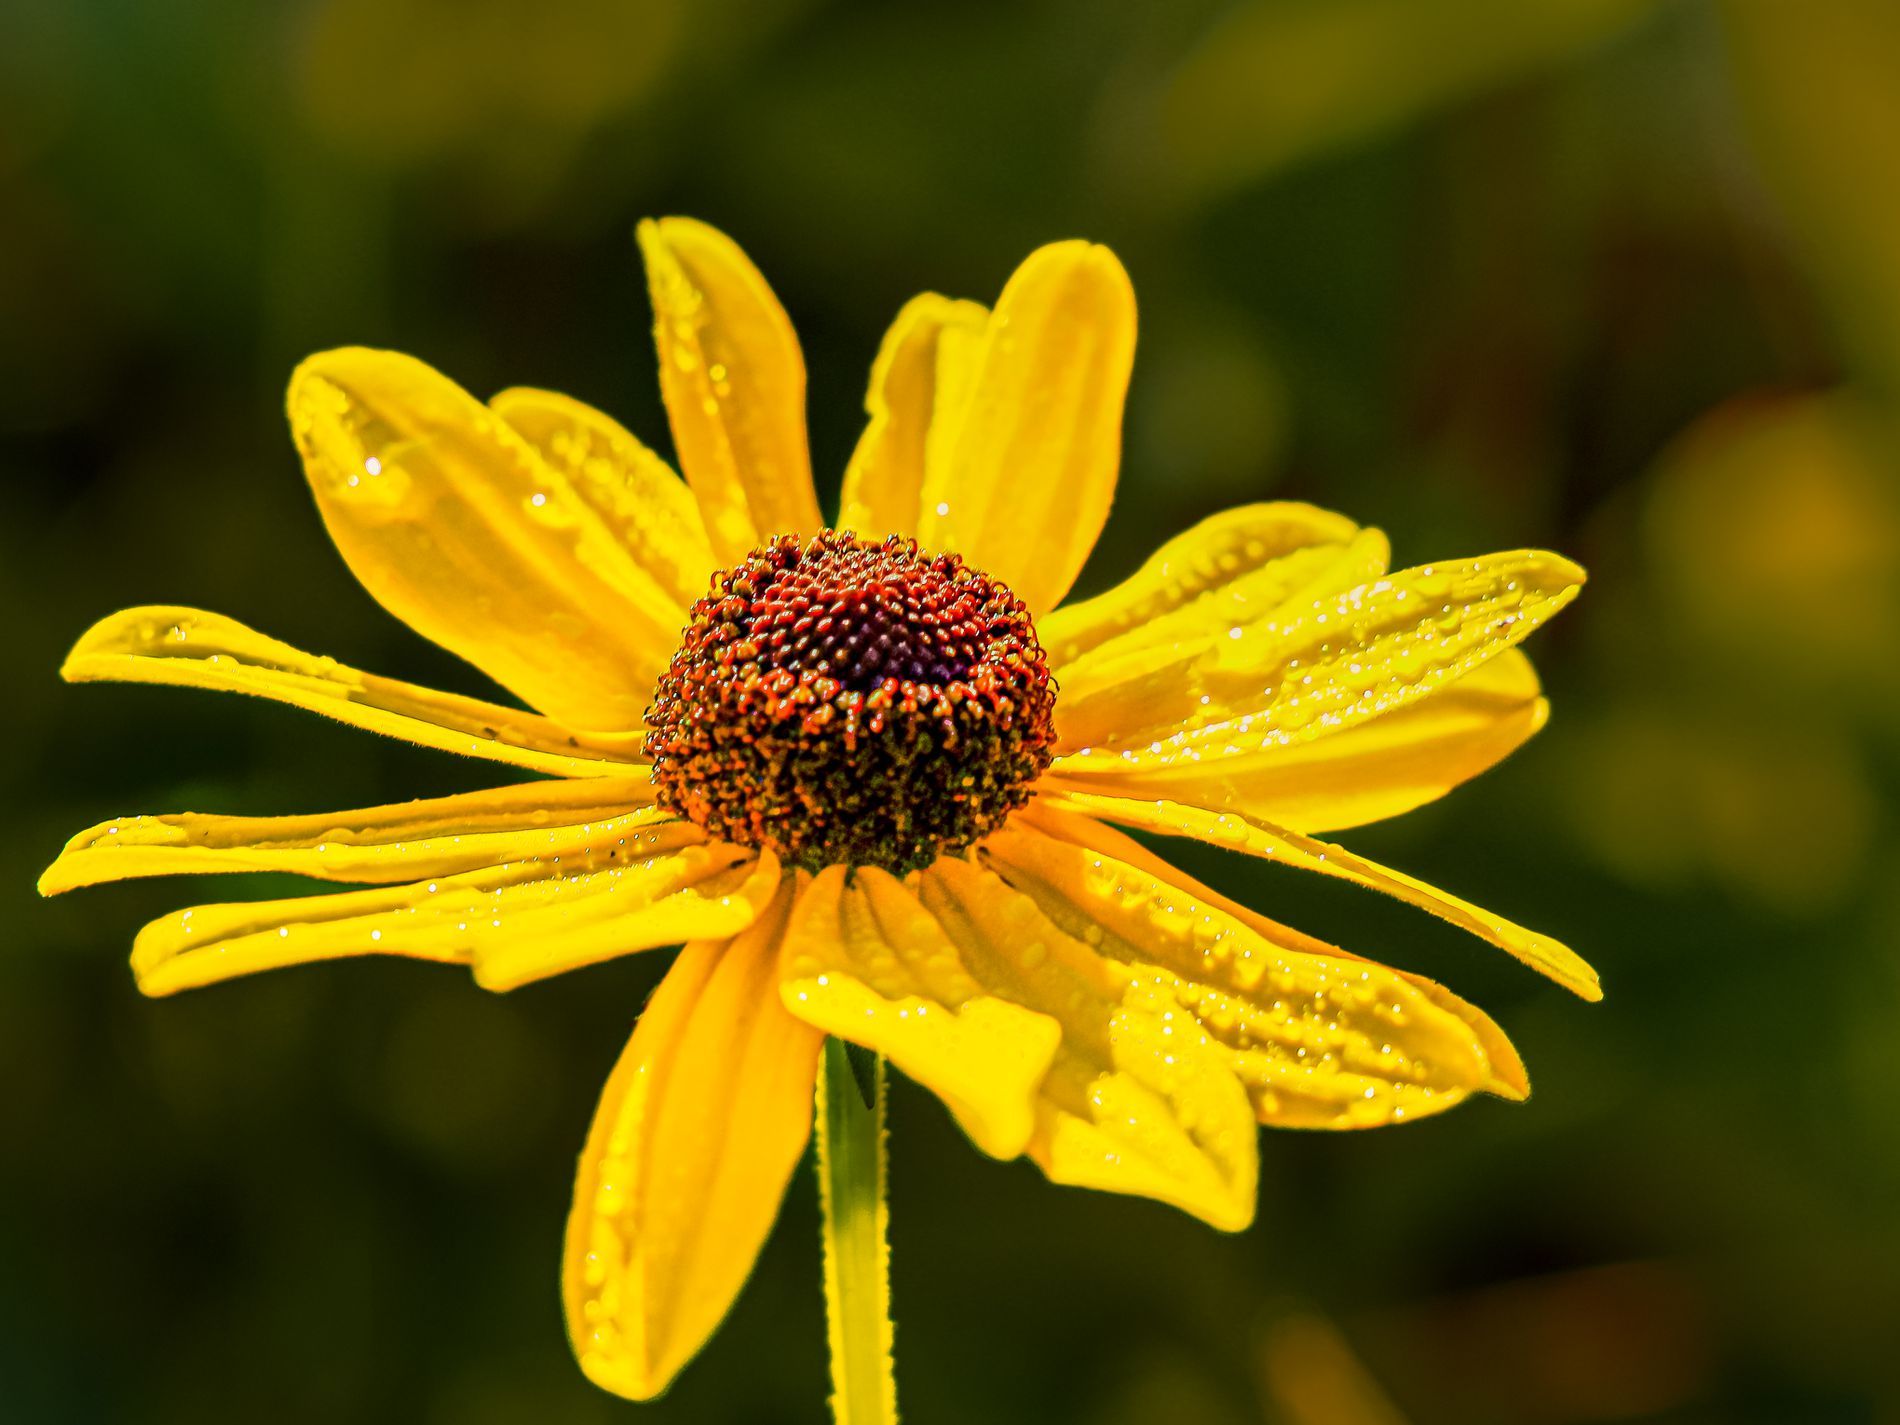
Vibrant Sunflower
the image shows a view of a single sunflower with some water drops on it. the background is blurred with plants, making the flower the focused position.
A close-up shot taken from a straight-on angle in natural light shows a view of a single vibrant sunflower with some water drops on it. the background is blurred with plants, making the flower the focused position. the mood is peaceful, and the color palette is yellow and green, evoking a sense of purity and renewal.
Labels: Plant, Pollen, Daisy, Flower, Petal, Sunflower, Anemone, blur background
Camera: Canon Canon EOS R
Lens: RF24-105mm F4 L IS USM
Aperture: F8
Exposure: 1/250 sec
ISO: 200
Focal length: 105.0 mm